Ernest Dichmann Peek

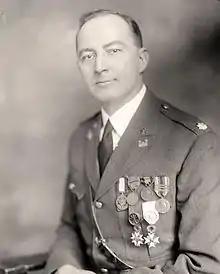
Peek in uniform

Ernest Dichmann Peek (November 19, 1878 – April 22, 1950) was a major general in the United States Army, who commanded the 9th Corps Area at the beginning of World War II.